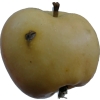
Label: Apple 14